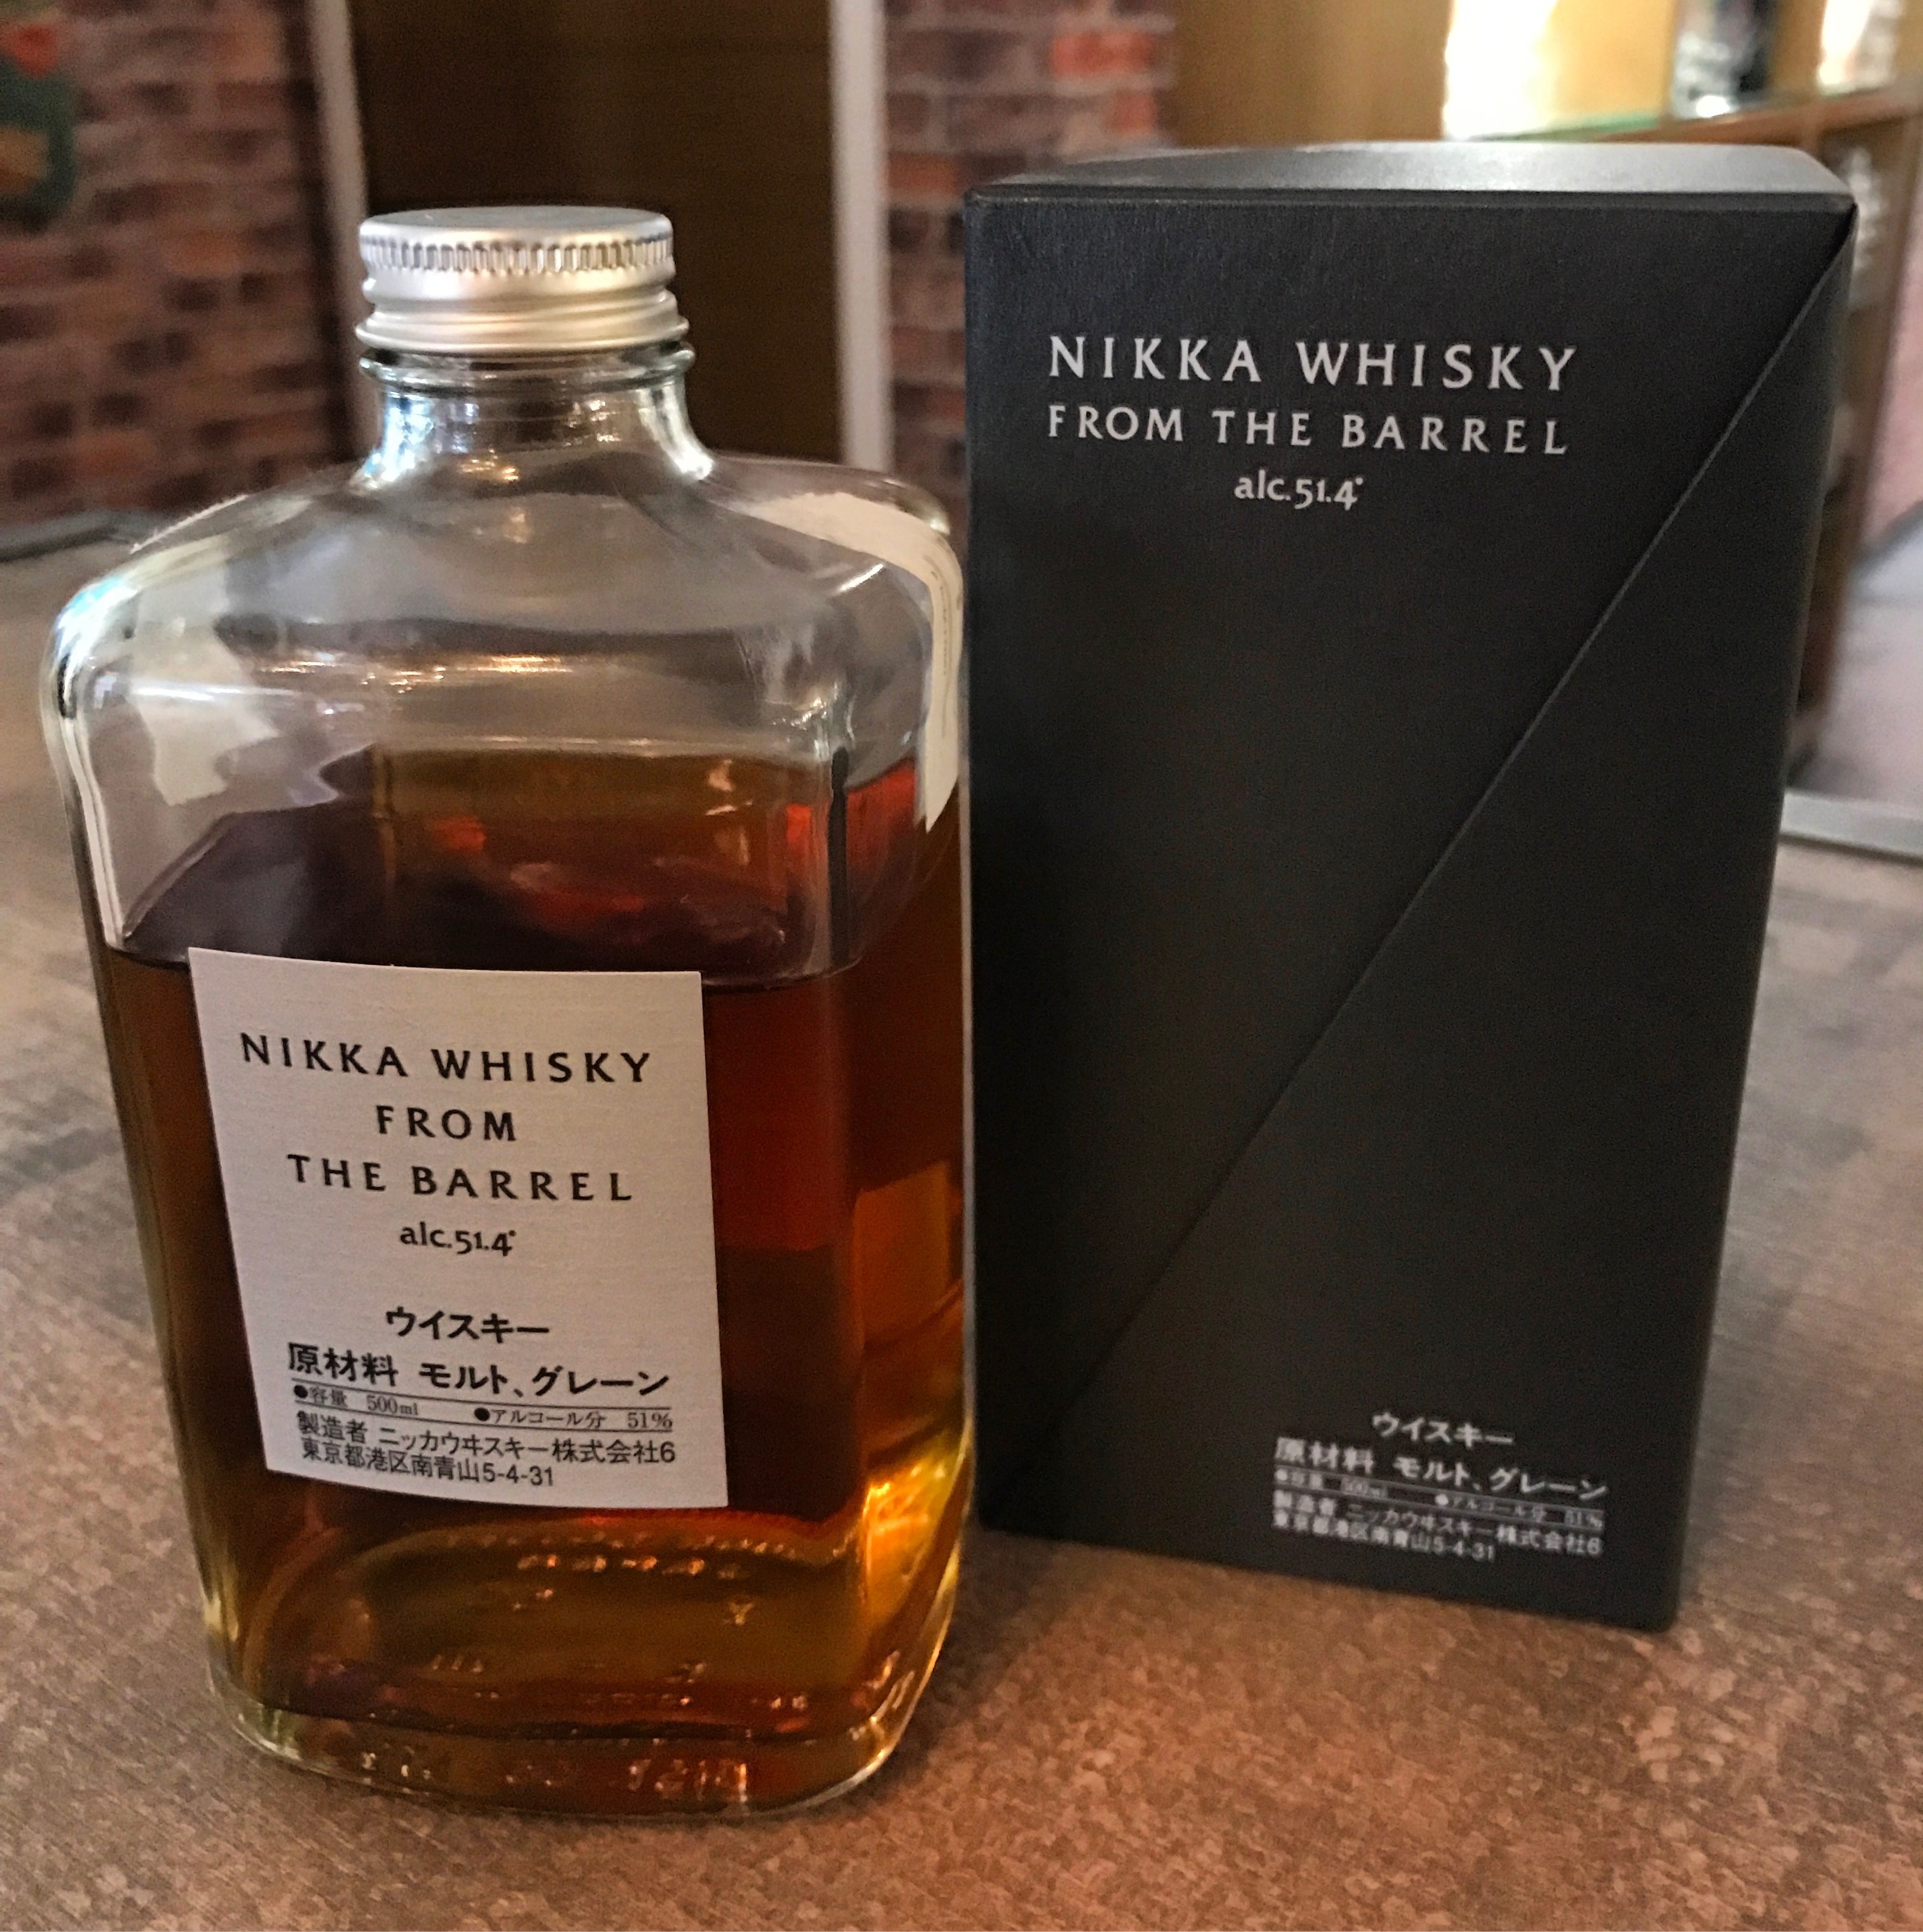
bar, cup, drink, alcohol, liquor, bottles, whisky, drinks, elegant, liqueur, perfume, alcoholic beverage, distilled beverage